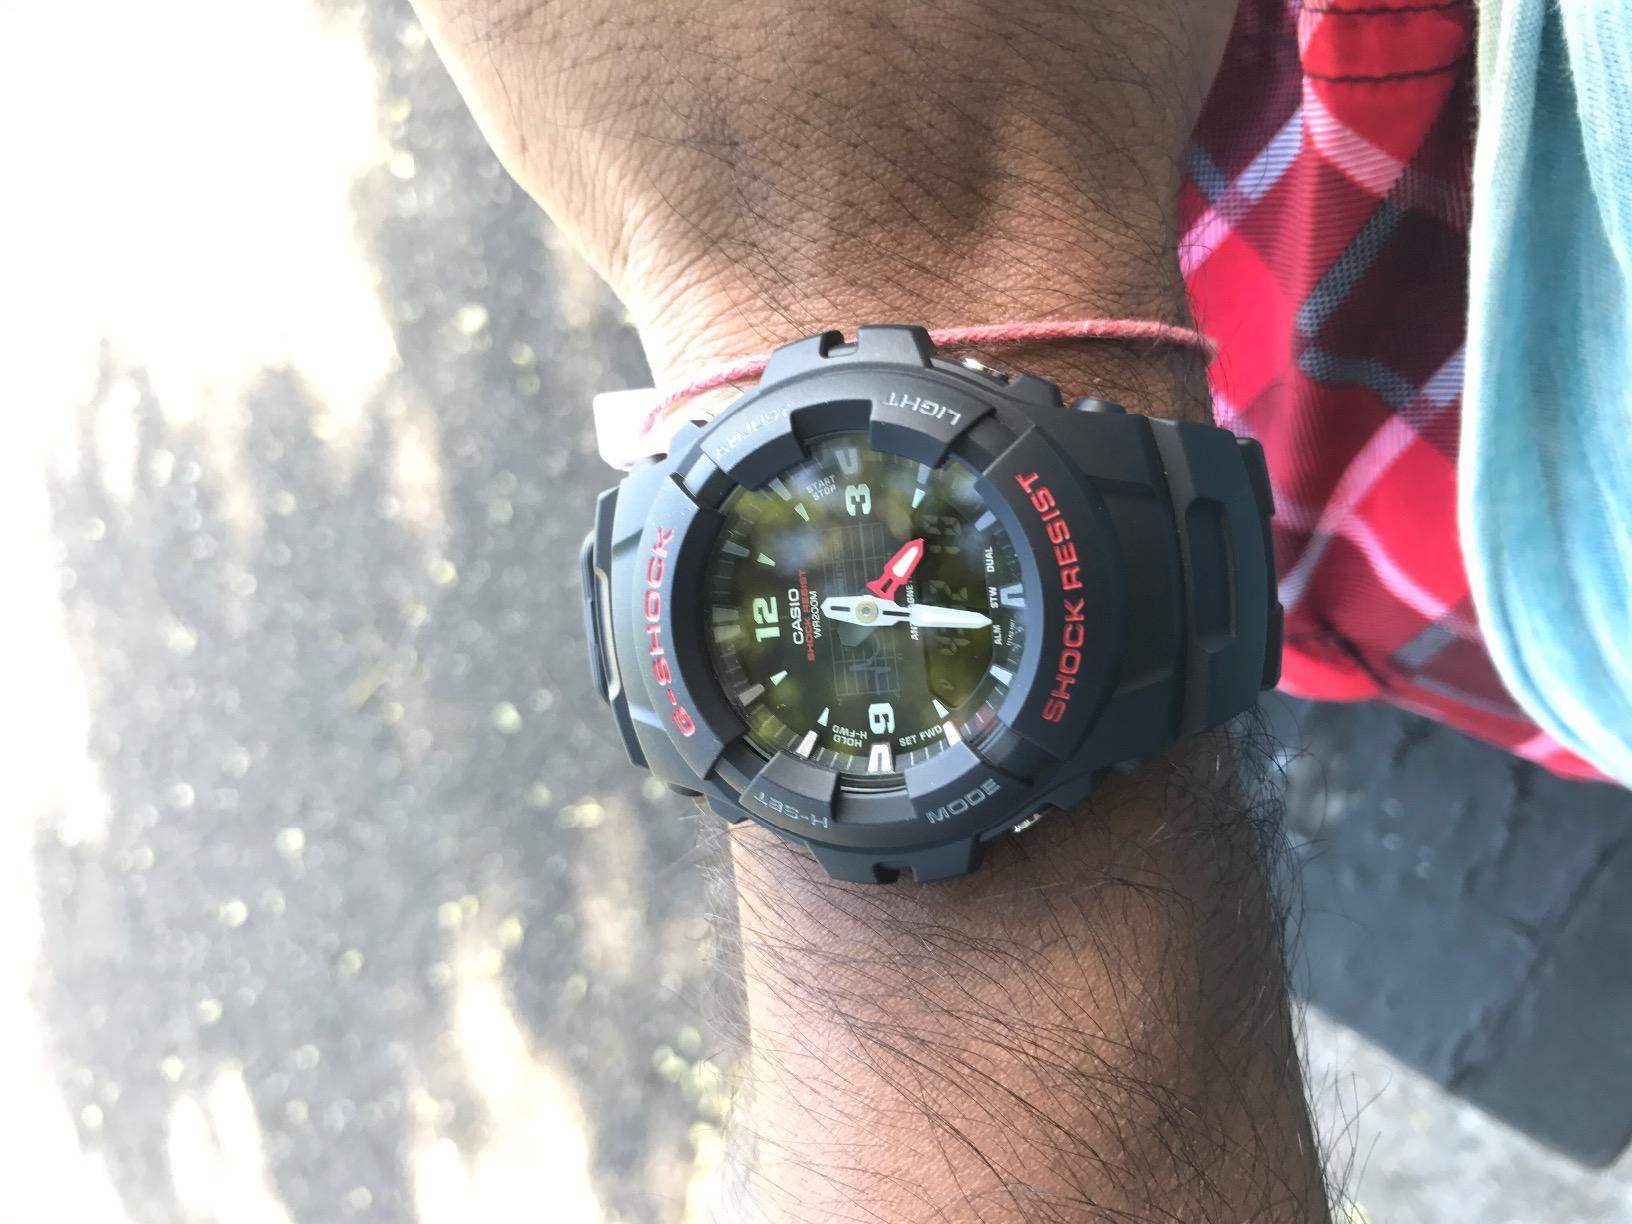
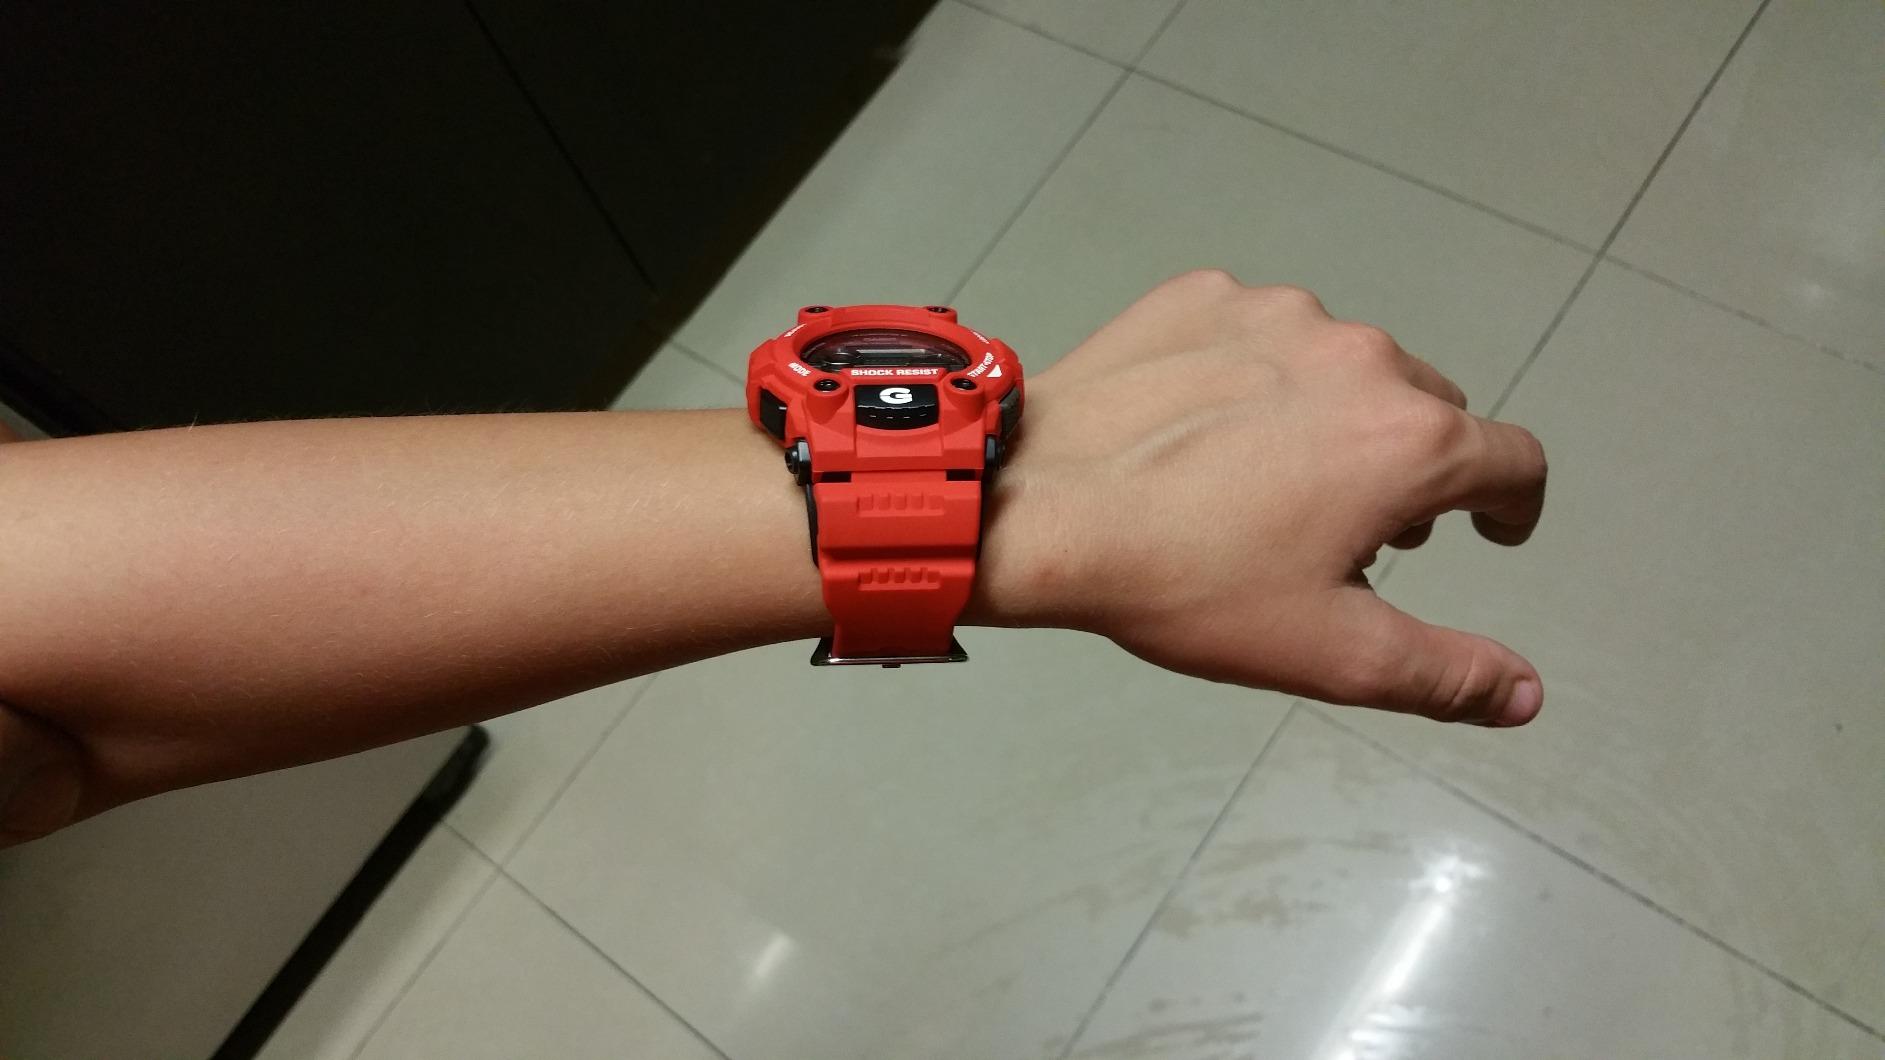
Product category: accessories_watch
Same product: no